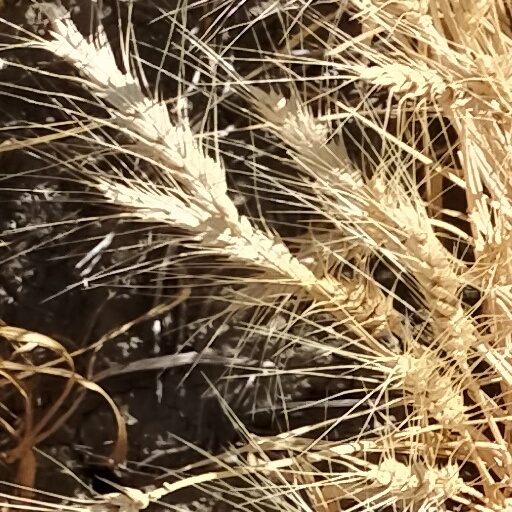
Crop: wheat